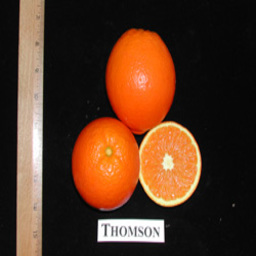
Label: peels